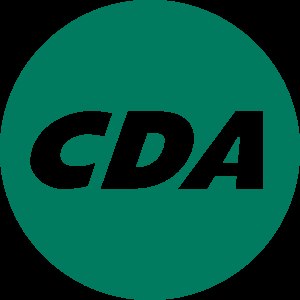
Christen-Democratisch Appèl
Christen-Democratisch Appèl
Christen-Democratisch Appèl er et kristendemokratisk politisk parti i Nederlandene.